Longe family

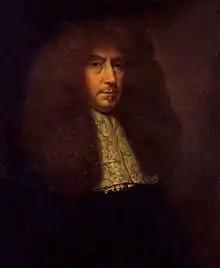
Sir Robert Long, 1st Baronet

The Long, later Tylney-Long Baronetcy, of Westminster in the County of London, was a title in the Baronetage of England. It was created in 1662 for Robert Long, with remainder in default of male issue of his own to his nephew James Long and the heirs male of his body. He was the son of Sir Walter Long. Long never married and was succeeded according to the special remainder by his nephew, James, the second Baronet. He was the son of Sir Walter Long. Three of Sir James's grandsons, the third, fourth and fifth Baronets, all succeeded in the title. The latter represented several constituencies in the House of Commons. He married Lady Emma, daughter of Richard Tylney, 1st Earl Tylney (see Earl Tylney). Their son, the sixth Baronet, succeeded to the substantial Tylney estates, including Wanstead Manor, on the death of his maternal uncle in 1784 and assumed the additional surname of Tylney. His only son, the eighth Baronet, died young in 1805 and the baronetcy became extinct.